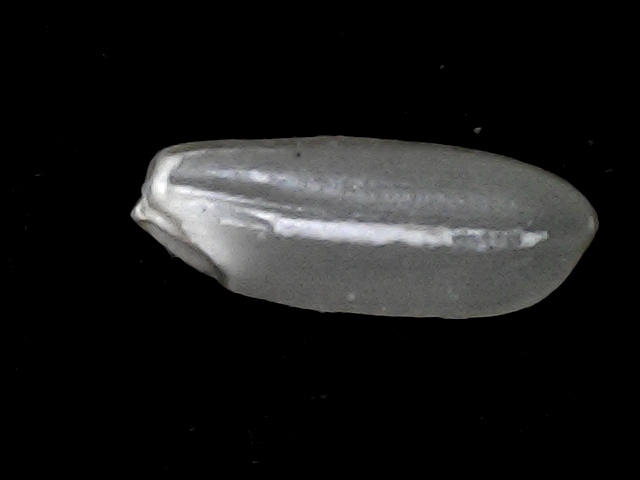
Rice variety: BD51